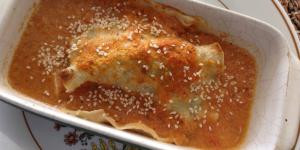
crepes de ricotta y espinaca